Erwin Mulder

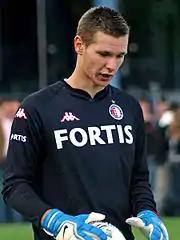
Mulder preparing to drop the ball in training at Feyenoord.

To gain experience, Mulder joined Excelsior on loan for the season 2008–09 under manager Ton Lokhoff. Excelsior had just been relegated to the Eerste Divisie and were in need of a first team goalkeeper after Ronald Graafland left the club to join Vitesse Arnhem.